Hanoi

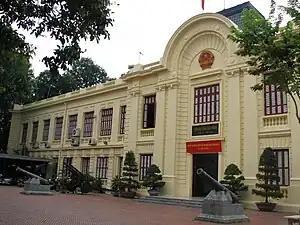

The Old Quarter, near Hoàn Kiếm Lake, maintains most of the original street layout and some of the architecture of old Hanoi. At the beginning of the 20th century Hanoi consisted of the "36 streets", the citadel, and some of the newer French buildings south of Hoàn Kiếm lake, most of which are now part of Hoàn Kiếm district. Each street had merchants and households specializing in a particular trade, such as silk, jewelry or even bamboo. The street names still reflect these specializations, although few of them remain exclusively in their original commerce. The area is famous for its specializations in trades such as traditional medicine and local handicrafts, including silk shops, bamboo carpenters, and tin smiths. Local cuisine specialties as well as several clubs and bars can be found here also. A night market (near Đồng Xuân Market) in the heart of the district opens for business every Friday, Saturday, and Sunday evening with a variety of clothing, souvenirs and food.